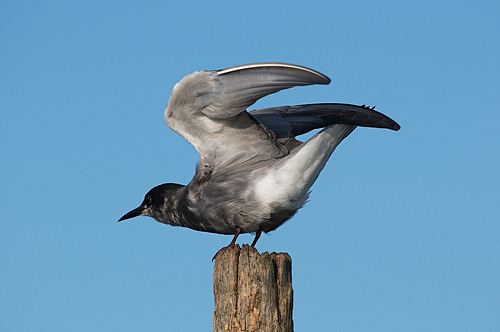
a grey bird with a white belly and a black head and beak
this bird's body is dark grey-black, with a black head and pointed black bill.
a medium sized bird with a black head,neck and throat, grey and white belly and white vent.
this large bird has a long pointed bill, white undertail covers, and a gray body.
a big gray bird with a black head and beak.
this medium sized bird has a skinny black beak, large grey wings and a black belly.
medium size bird with a black head and breast with gray body and long narrow beak.
a gray and white bird with a black crown and a black beak.
this bird is grey with black and has a long, pointy beak.
this bird has wings that are black and has a long bill
Species: Black Tern